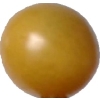
Label: tomato_cherry_yellow